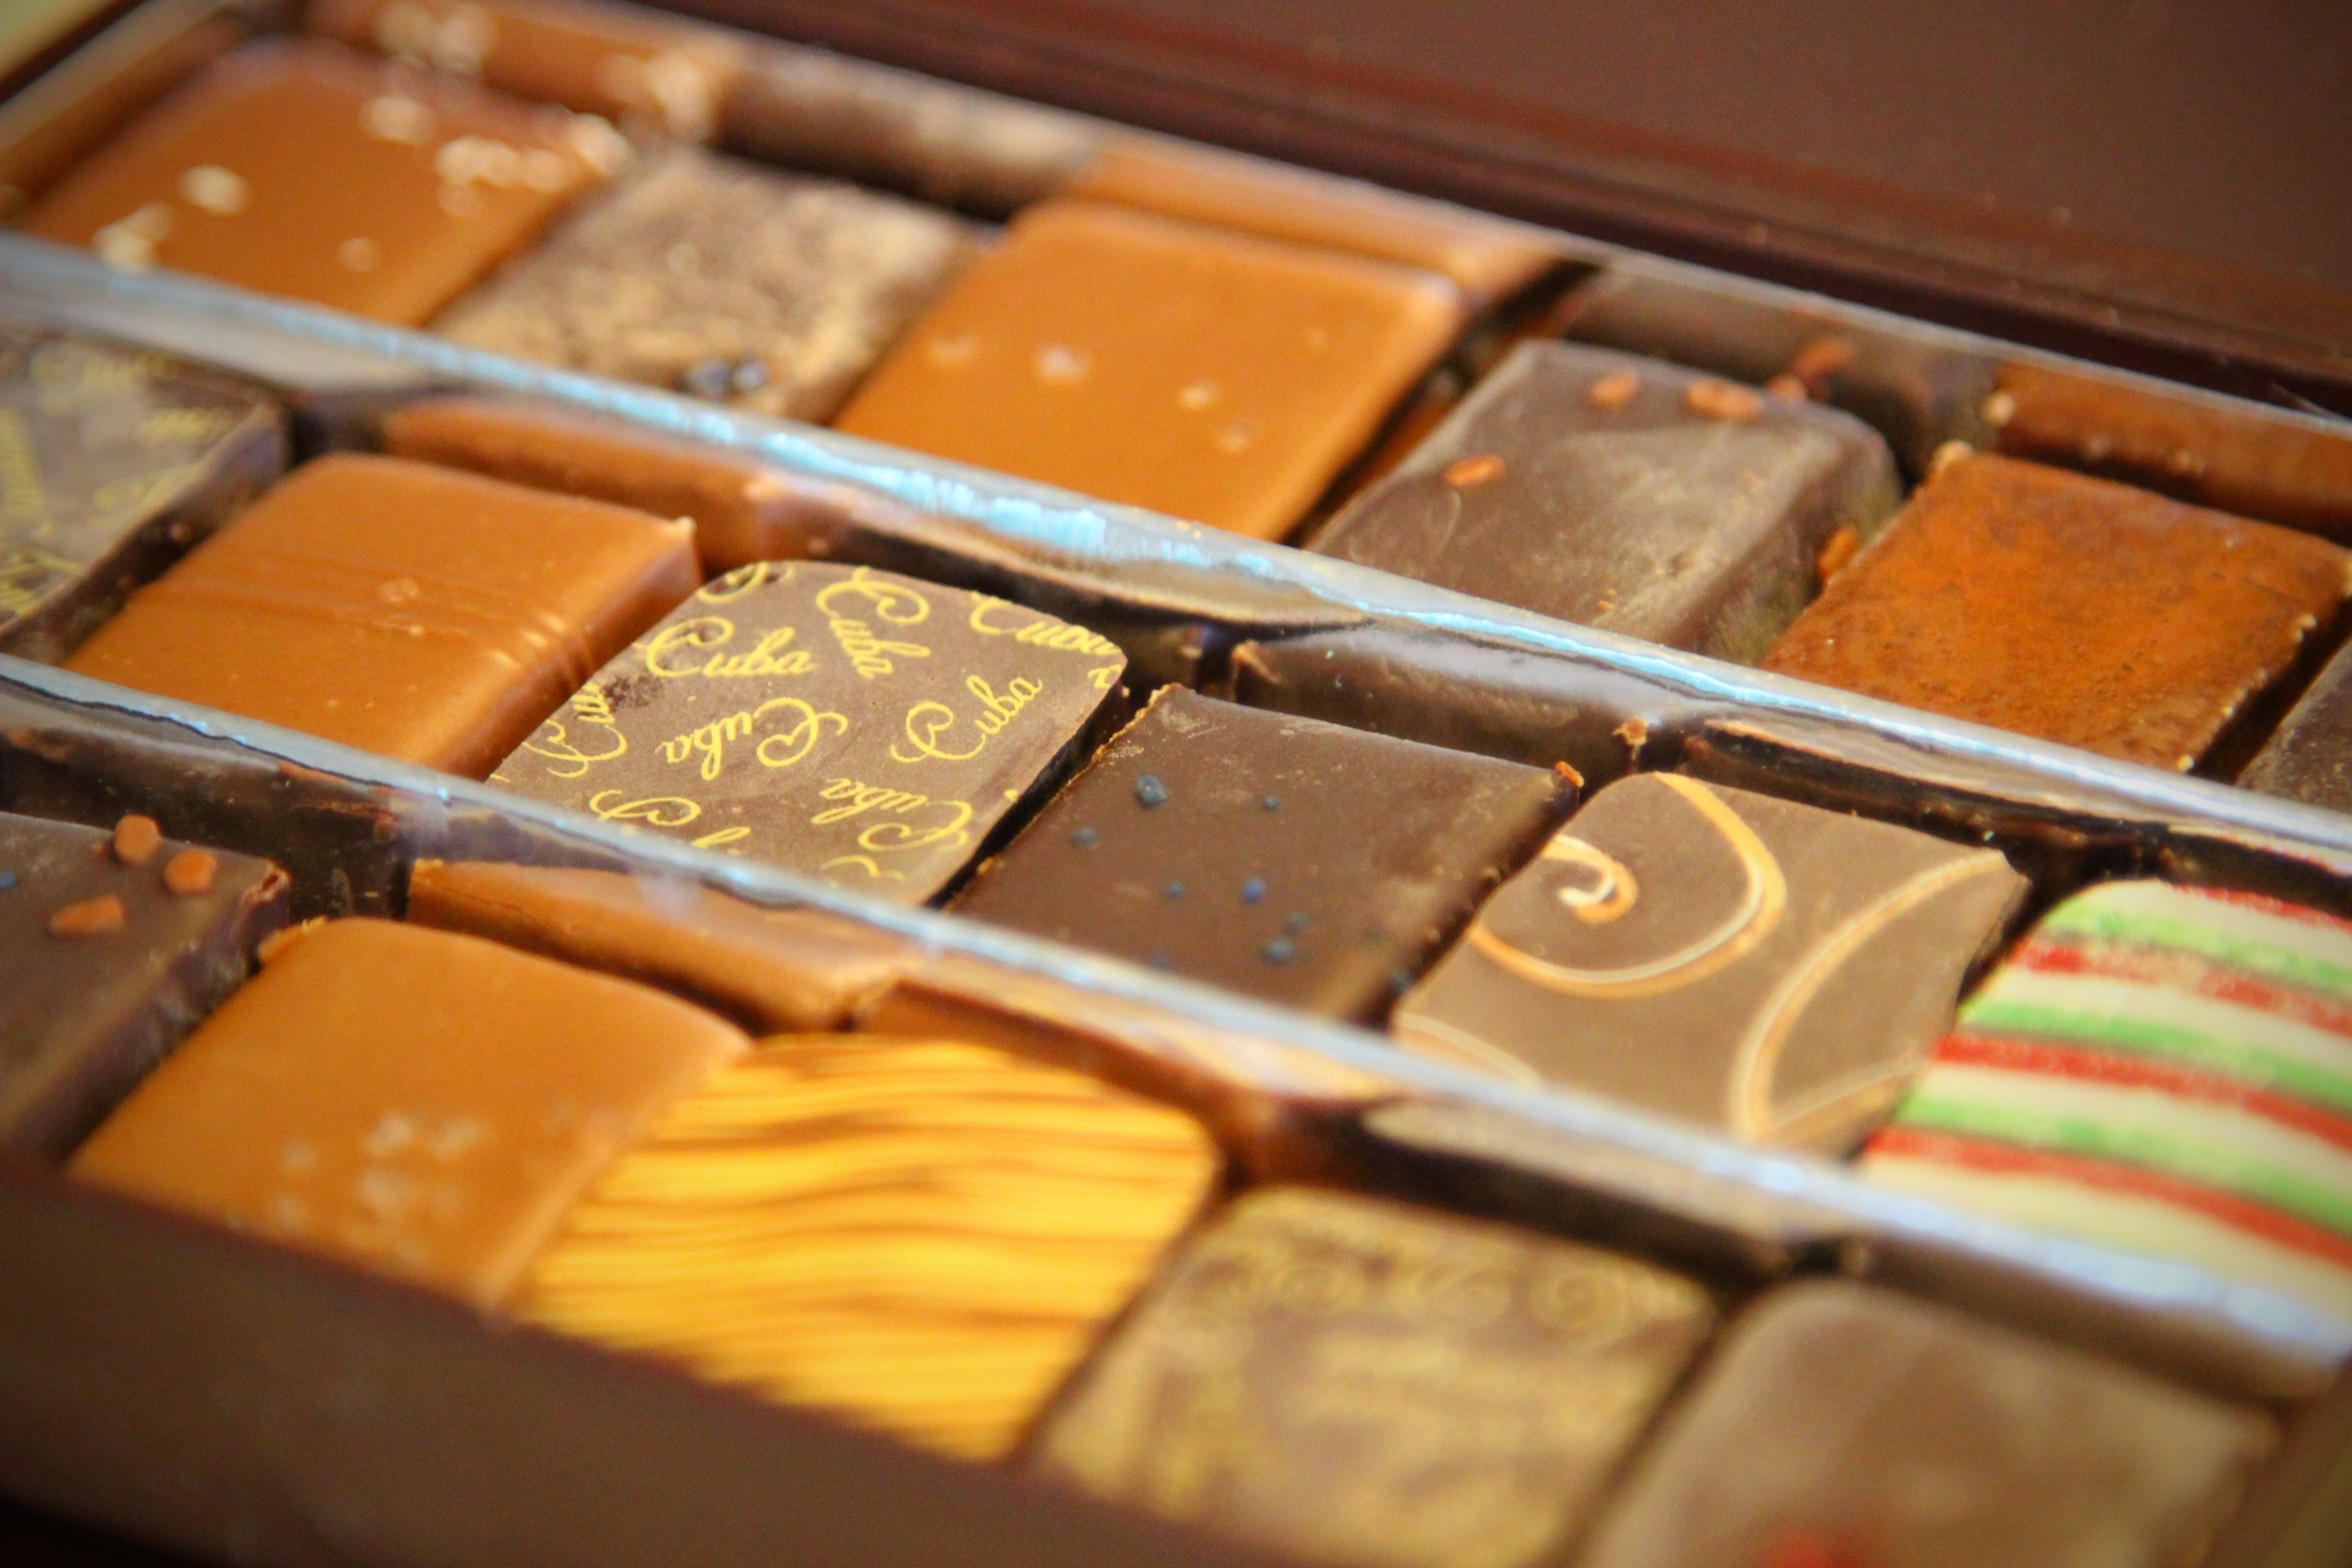
food, chocolate, baking, dessert, sweetness, chocolate brownie